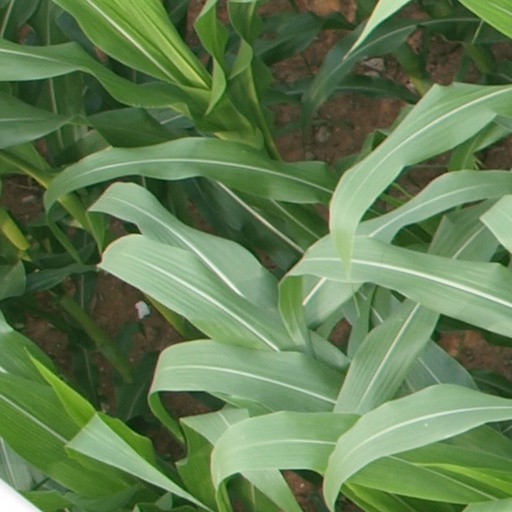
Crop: maize; corn